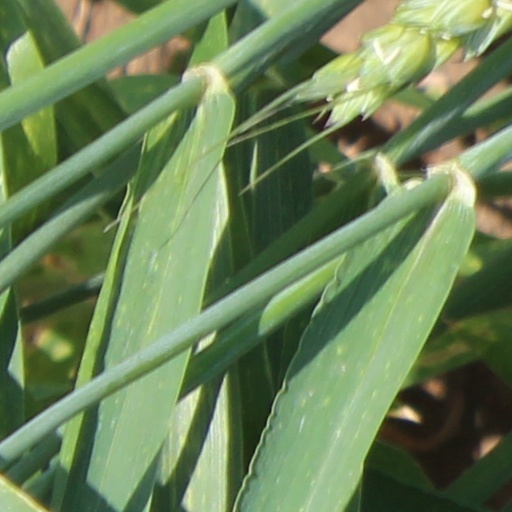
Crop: wheat